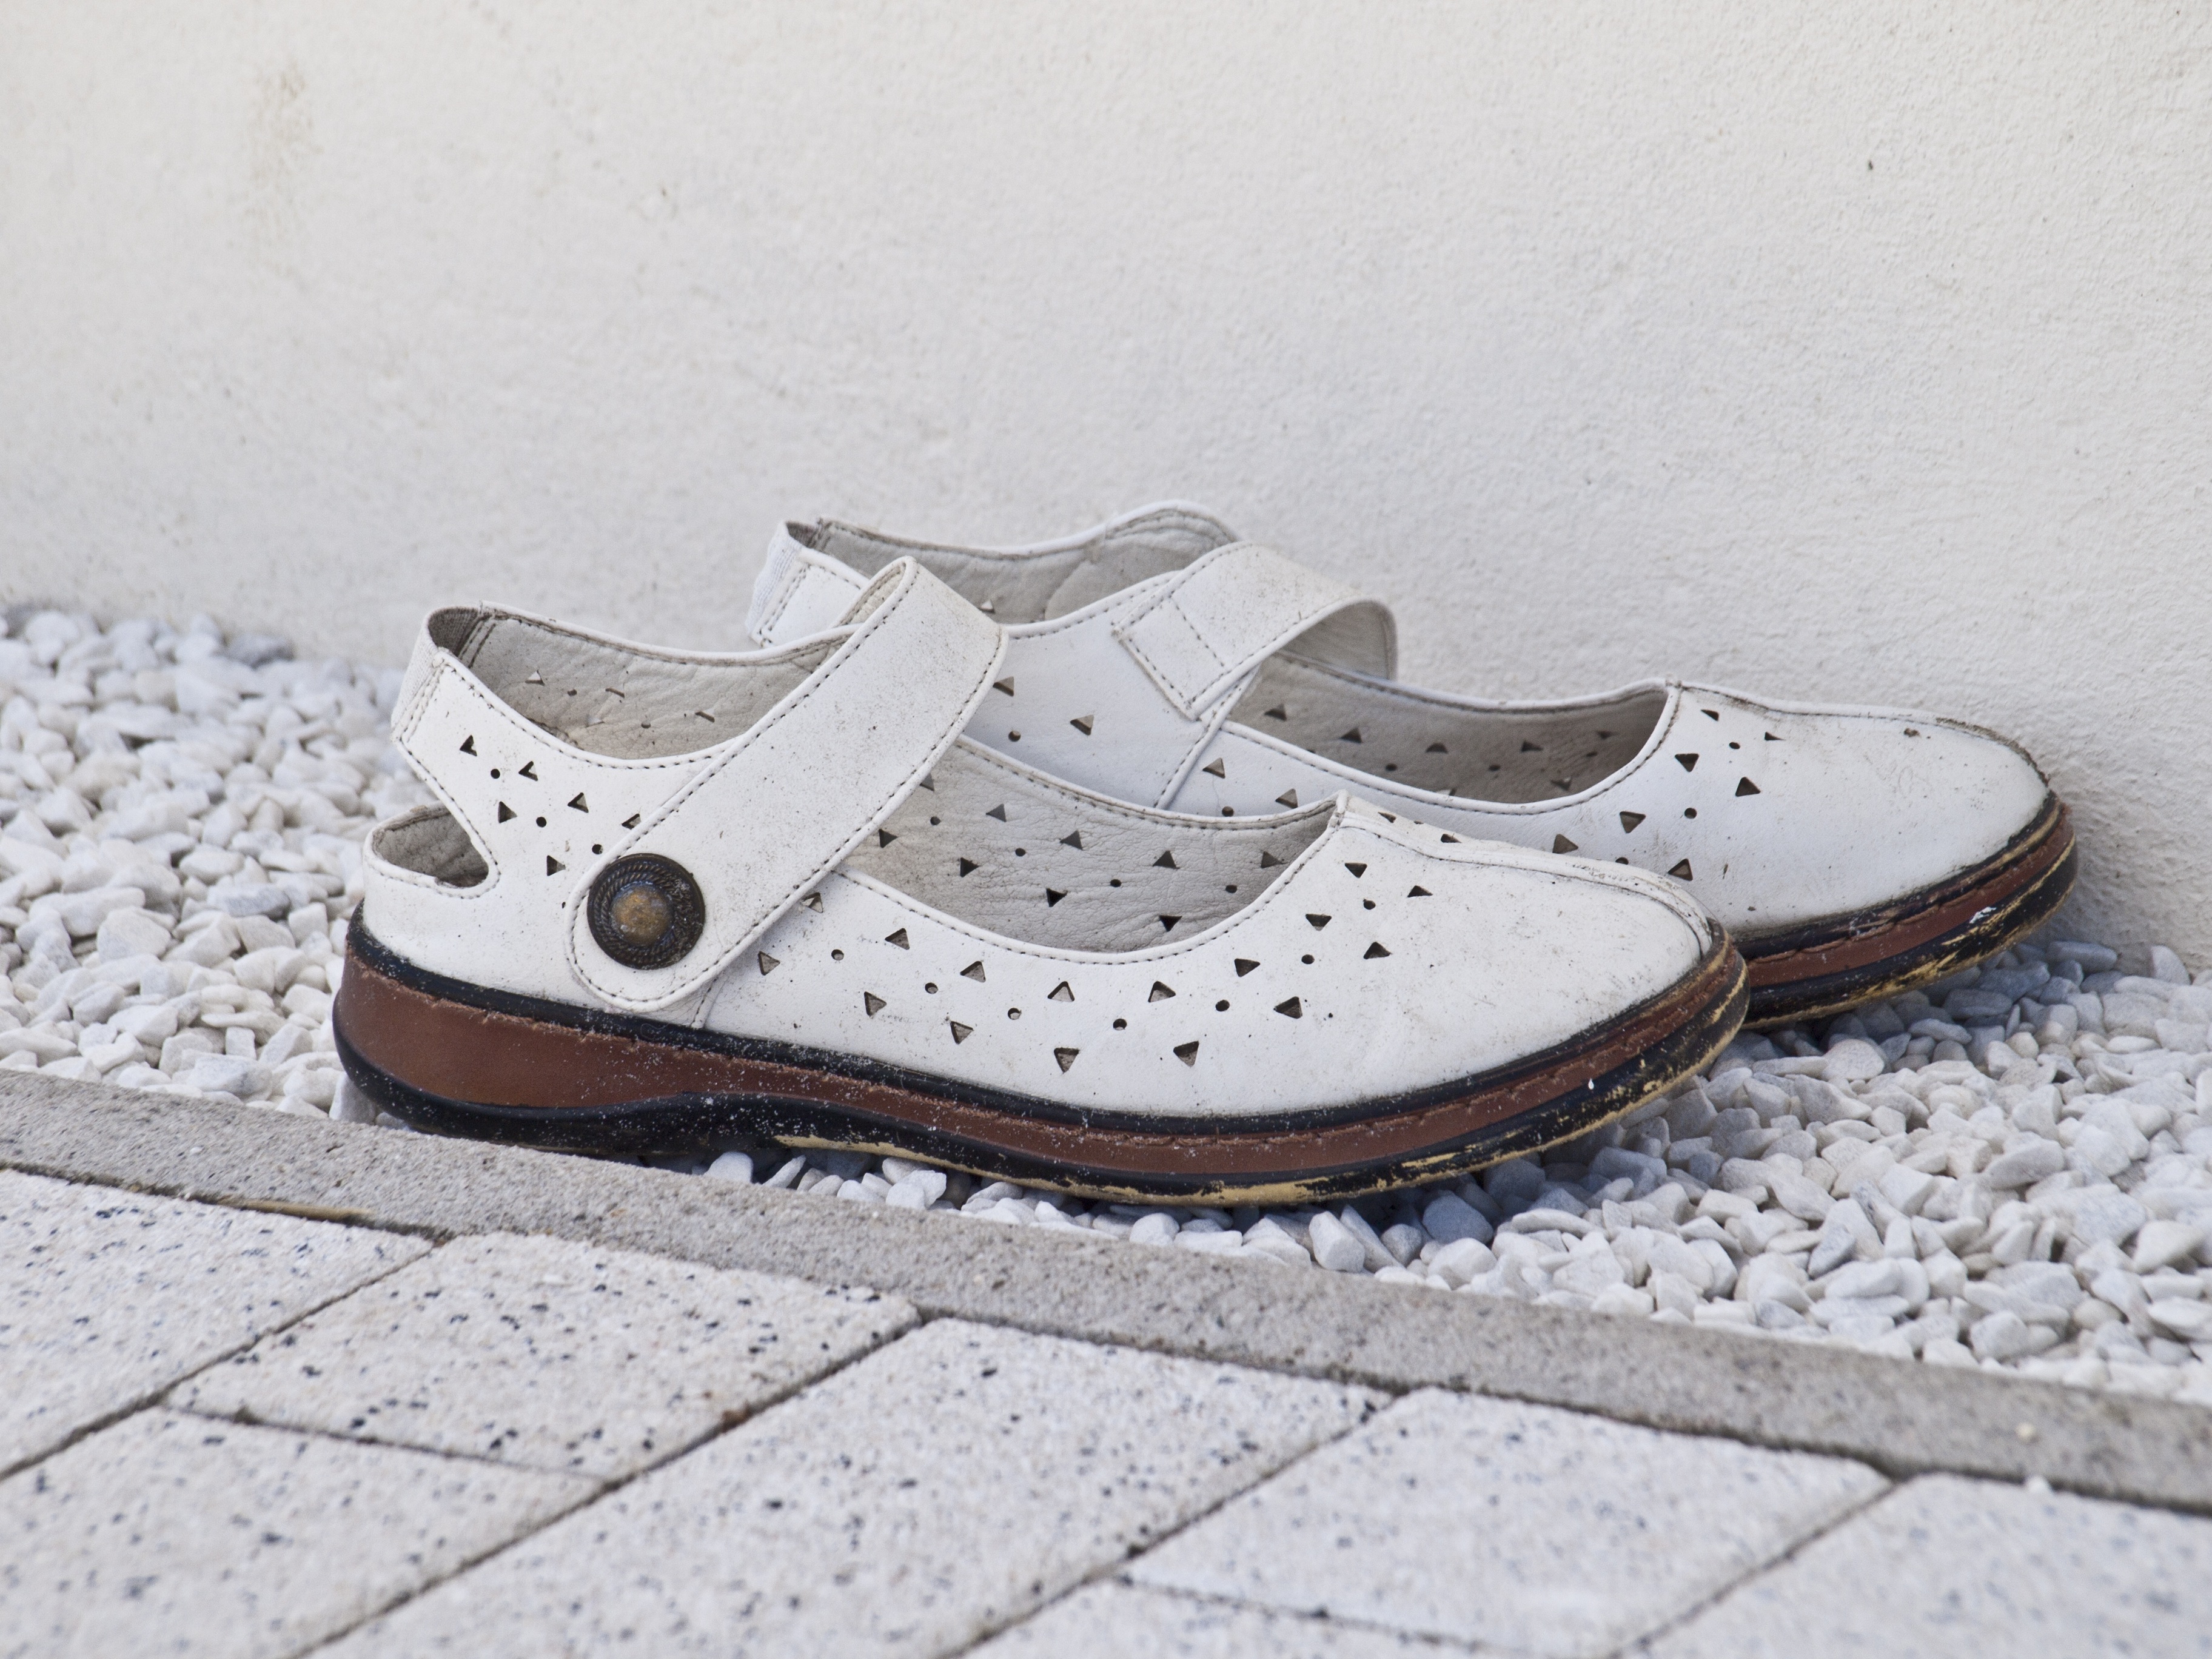
shoe, white, leather, pattern, pebble, shoes, bed, sneakers, footwear, women's shoes, outdoor shoe